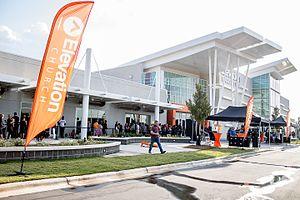
Un lieu de culte est un endroit, généralement un édifice, dans lequel se réunissent les pratiquants d'une religion pour prier et célébrer un culte au cours de cérémonies. Les lieux de culte ont un caractère sacré aux yeux des croyants. Ils ont une architecture particulière, propre à chaque religion, mais aussi à chaque culture.
Elevation Church est une megachurch chrétienne évangélique de courant baptiste, basée à Matthews et comptant plusieurs campus aux États-Unis et au Canada. Son pasteur principal est Steven Furtick. En 2017, elle compterait une assistance de 22 000 personnes.